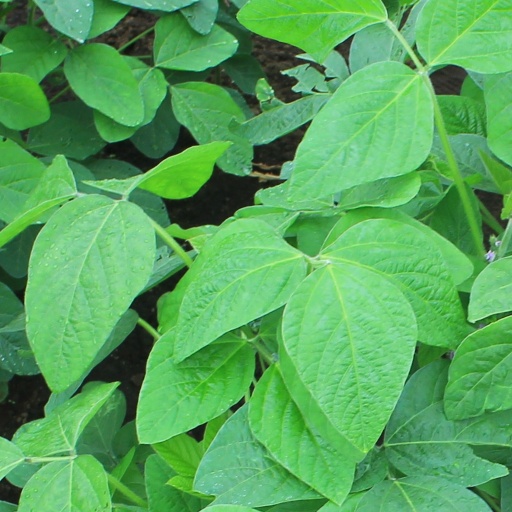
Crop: soybean